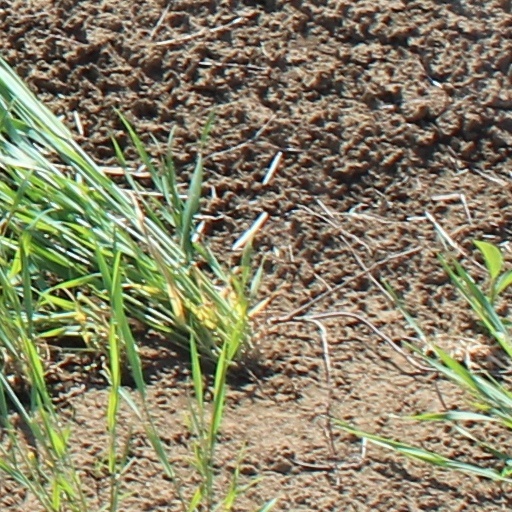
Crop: wheat